Bottle Rack

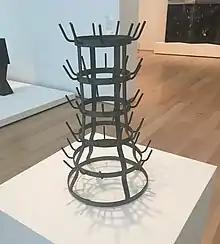
A 1959 replica of the work, on display at the Art Institute of Chicago

The Bottle Rack (also called Bottle Dryer or Hedgehog) ("Egouttoir" or "Porte-bouteilles" or "Hérisson") is a proto-Dada artwork created in 1914 by Marcel Duchamp. He labeled the piece a "readymade", a term he used to describe his collection of ordinary, manufactured objects not commonly associated with art. The readymades did not have the serious tone of European Dada works, which criticized the violence of World War I, and instead focused on a more nonsensical nature, chosen purely on the basis of a "visual indifference".